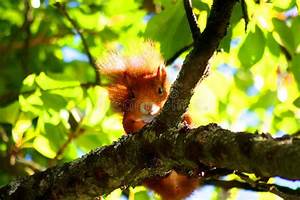
Label: scoiattolo